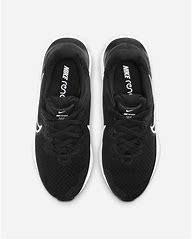
Brand: Nike
Model: Renew Run